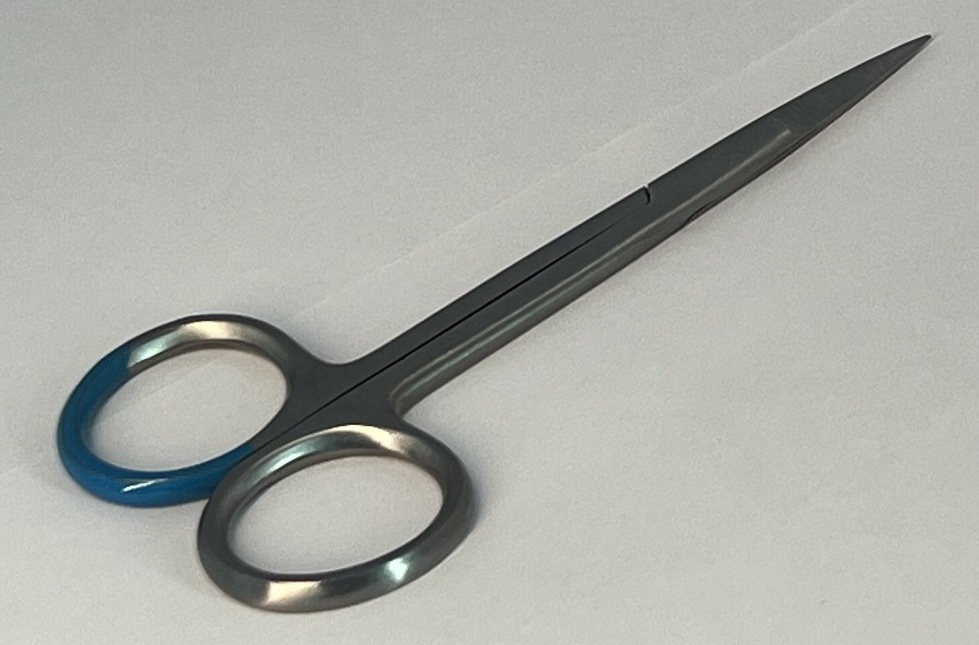
Hinged instrument state: closed